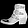
Label: Ankle boot